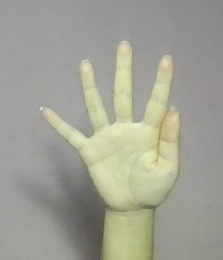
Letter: sheen